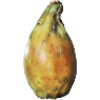
Label: Cactus fruit 1